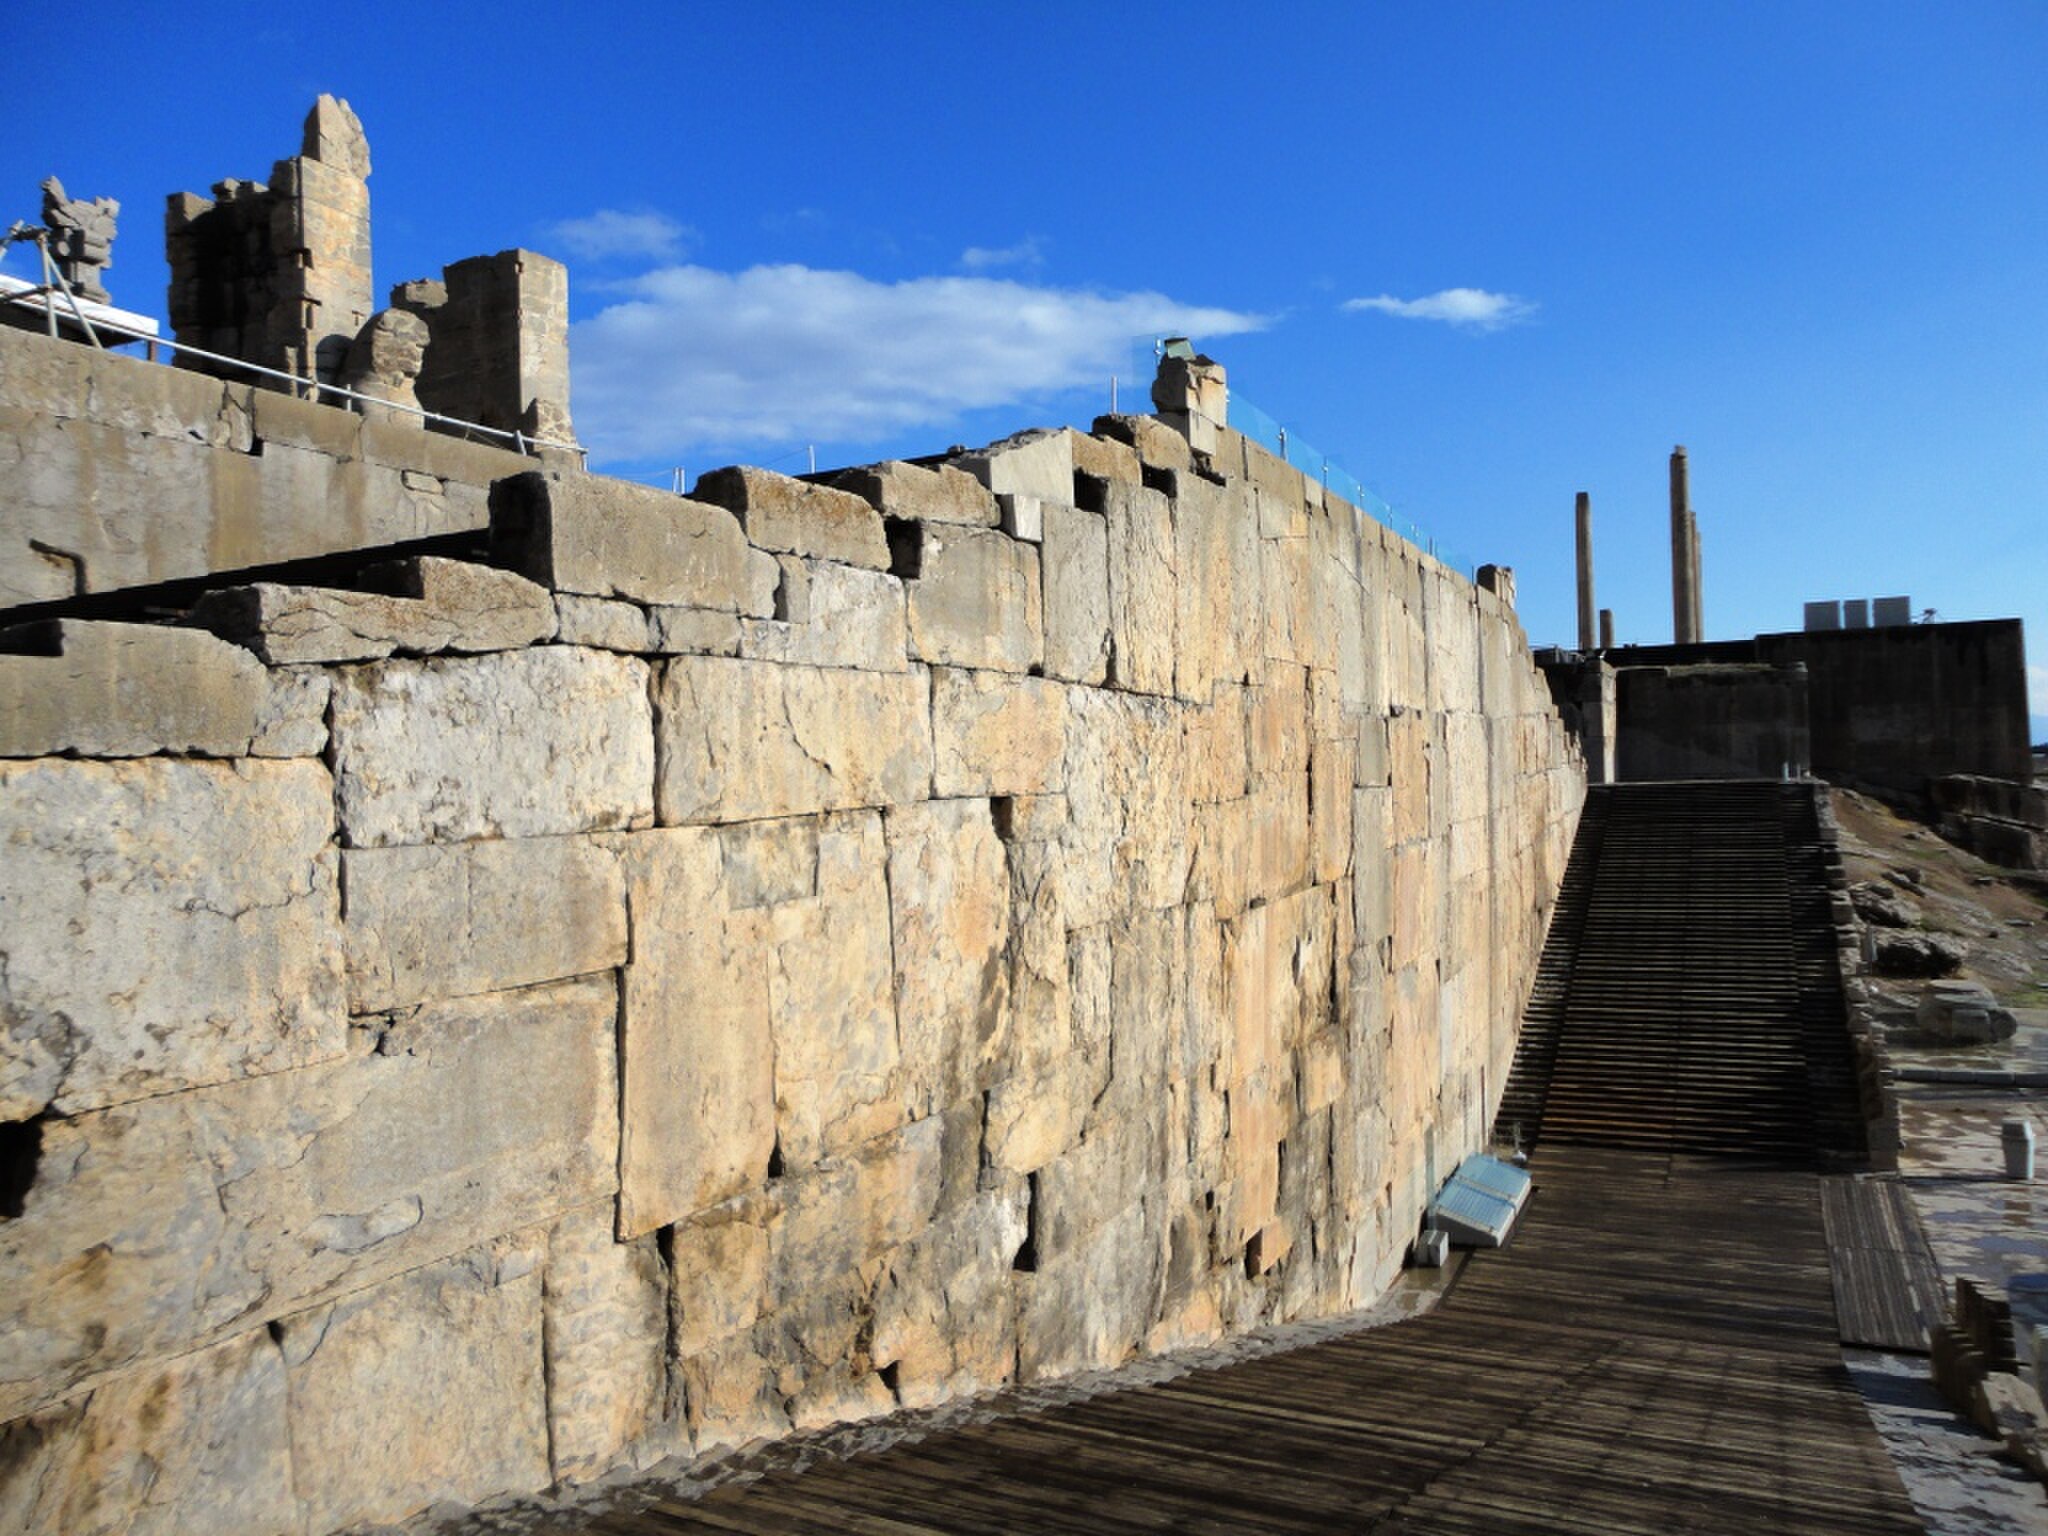
Title: پله پله - panoramio
Description: پله پله
Date: Taken on 28 November 2011
Categories: Panoramio files uploaded by Panoramio upload bot, Panoramio images reviewed by trusted users, Photos from Panoramio, Photographs taken on 2011-11-28, Files with coordinates missing SDC location of creation, Stairs of All Nations in Persepolis, Photos from Panoramio ID 4463059